Heinz Flohe

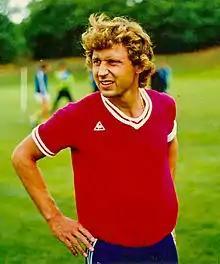
Flohe in 1976

Heinz "Flocke" Flohe (28 January 1948 – 15 June 2013) was a German footballer and manager.